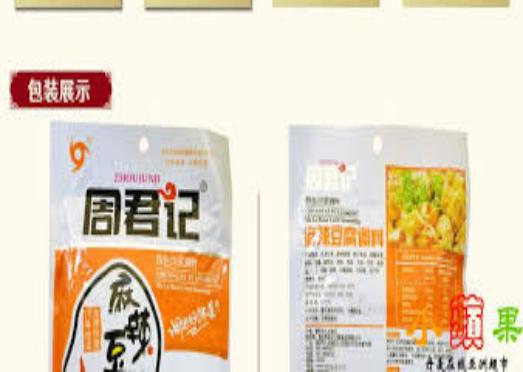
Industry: Food